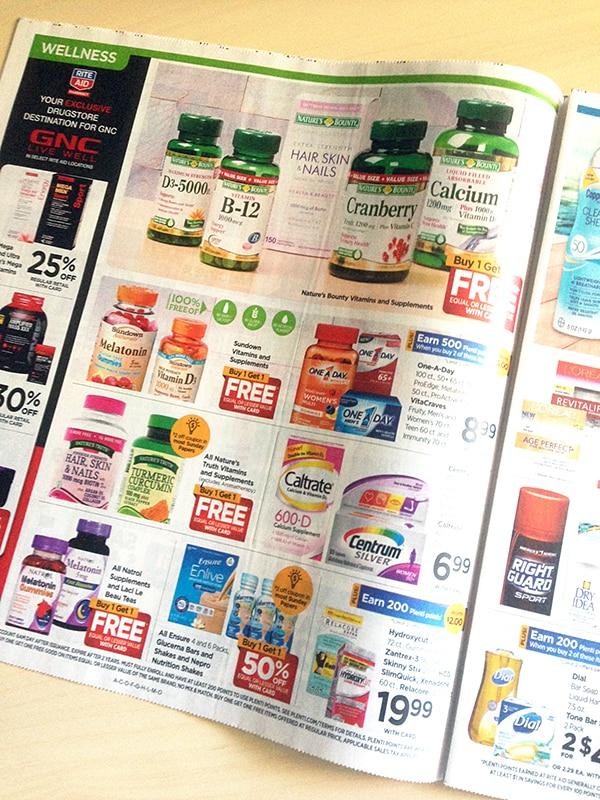
Waste category: paper